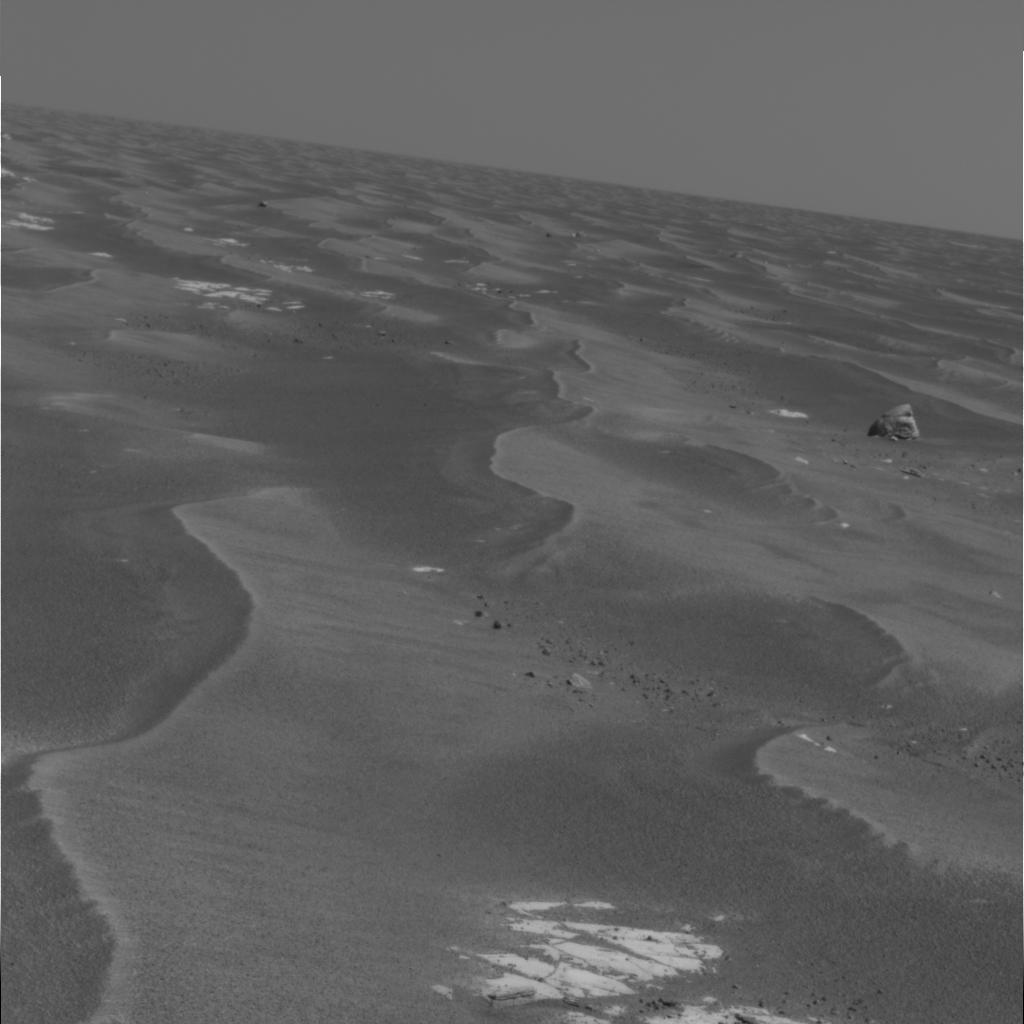
Surface features visible: Rock Outcrops, Dunes/Ripples, Rock (Linear Features), Soil, Spherules, Distant Vista, Sky